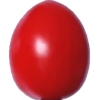
Label: tomato_cherry_red